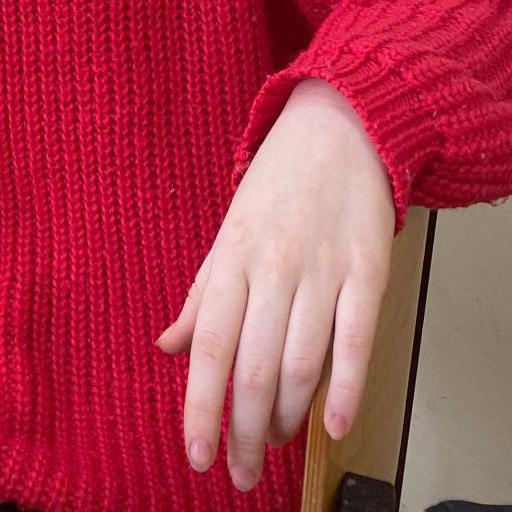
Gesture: no_gesture